Fitra Ismu Kusumo

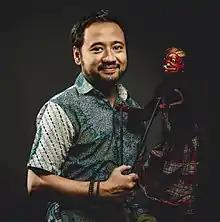

Fitra Ismu Kusumo is a promoter of Indonesian art and Culture in Mexico, since 2002 and founder of Indra Swara, introducing Indonesia through Gamelan (Indonesian traditional Music), Indonesian traditional dances and also through its puppeteering art (Wayang Kulit and Wayang Golek). As a researcher his area of specialty is Muslims and Islam in Mexico and Latin America.